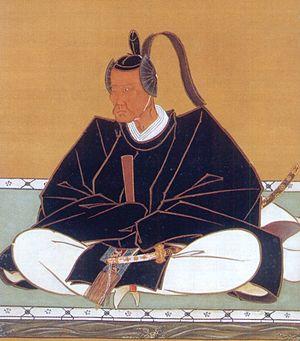
L'histoire de la préfecture de Kumamoto est bien documentée depuis l'époque paléolithique jusqu'à nos jours. La préfecture de Kumamoto constitue la moitié orientale de Hinokuni et correspond à l'ancienne province de Higo, exception faite d'une partie du district de Kuma qui faisait partie du domaine de Sagara et de la ville de Nagashima, tous deux inclus dans la préfecture de Kagoshima.
Le clan Hosokawa est une famille de puissants daimyos du Japon. Ce clan a dirigé les anciennes provinces d'Awa, Awaji, Bitchu, Sanuki, Settsu, Tamba, Tosa et Yamashiro. Il est divisé et perd son importance après l'assassinat de Hosokawa Masamoto en 1507.
Hosokawa Shigekata est un samouraï et daimyo de l'époque d'Edo.